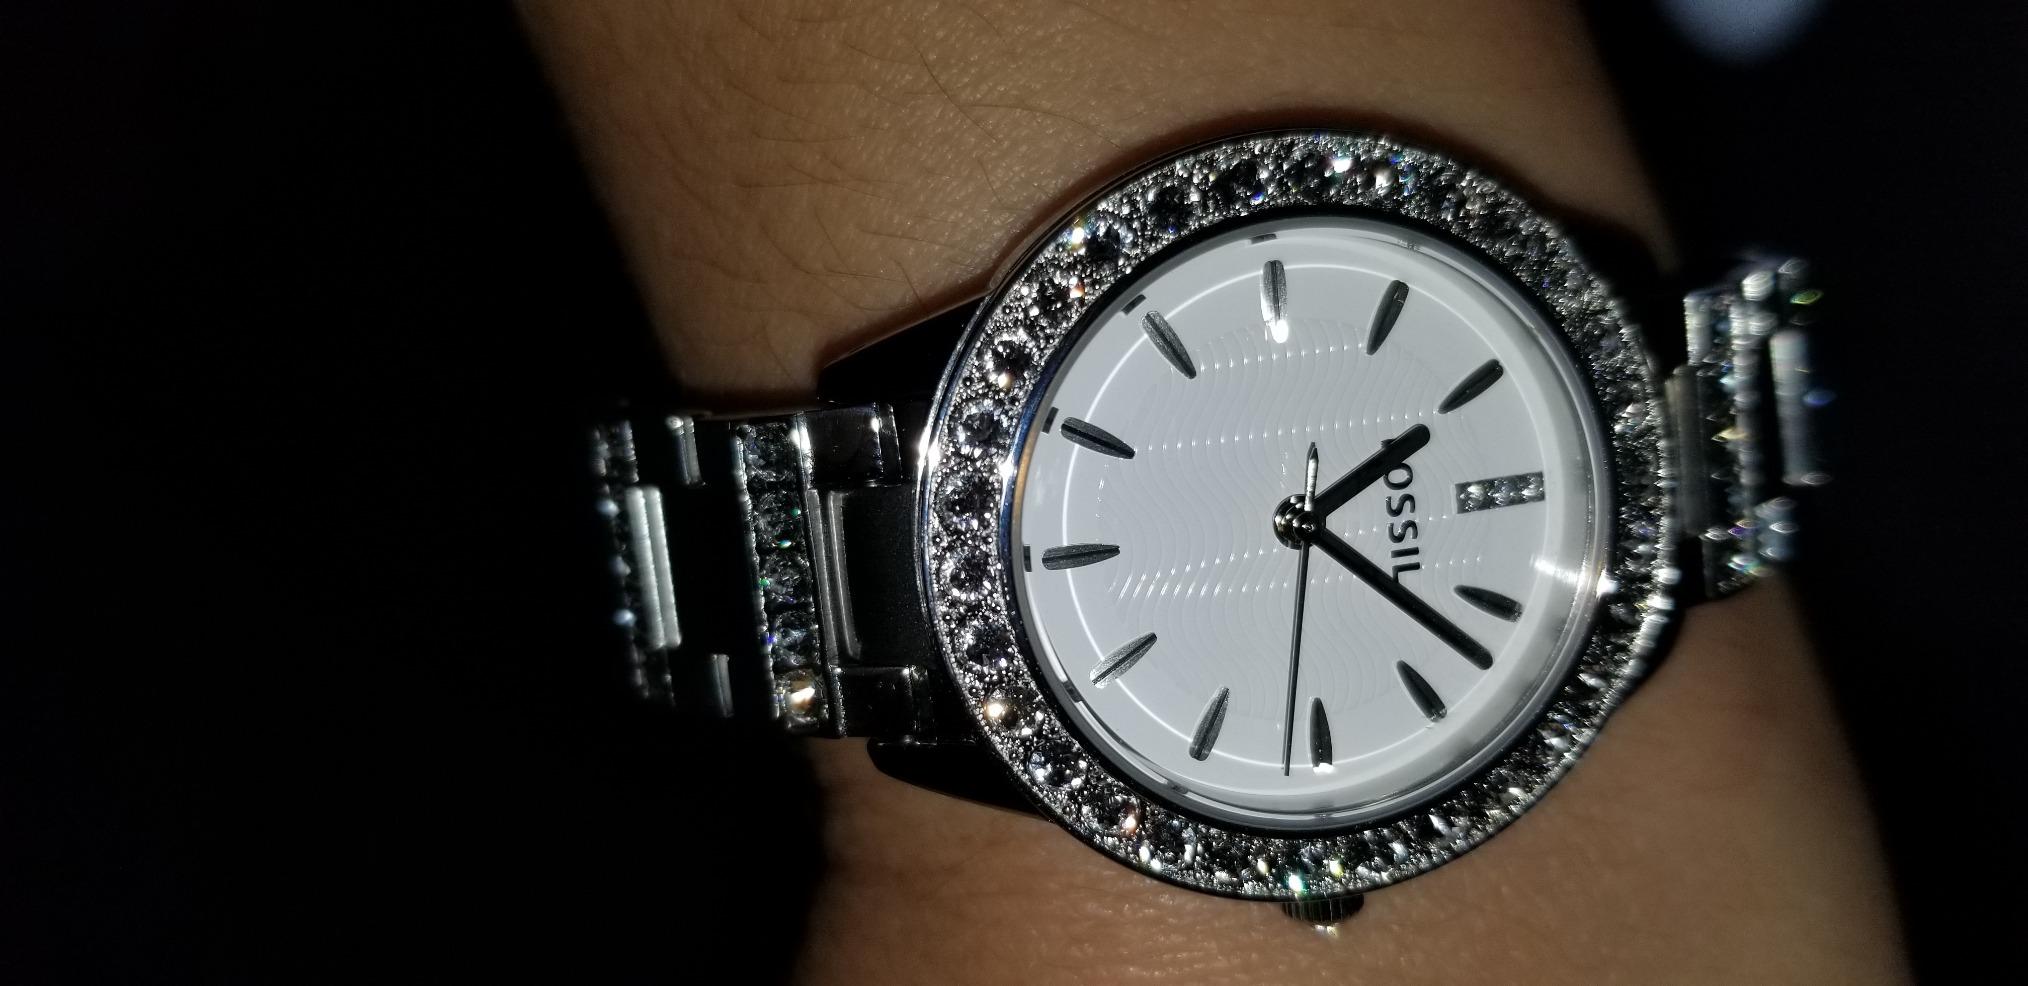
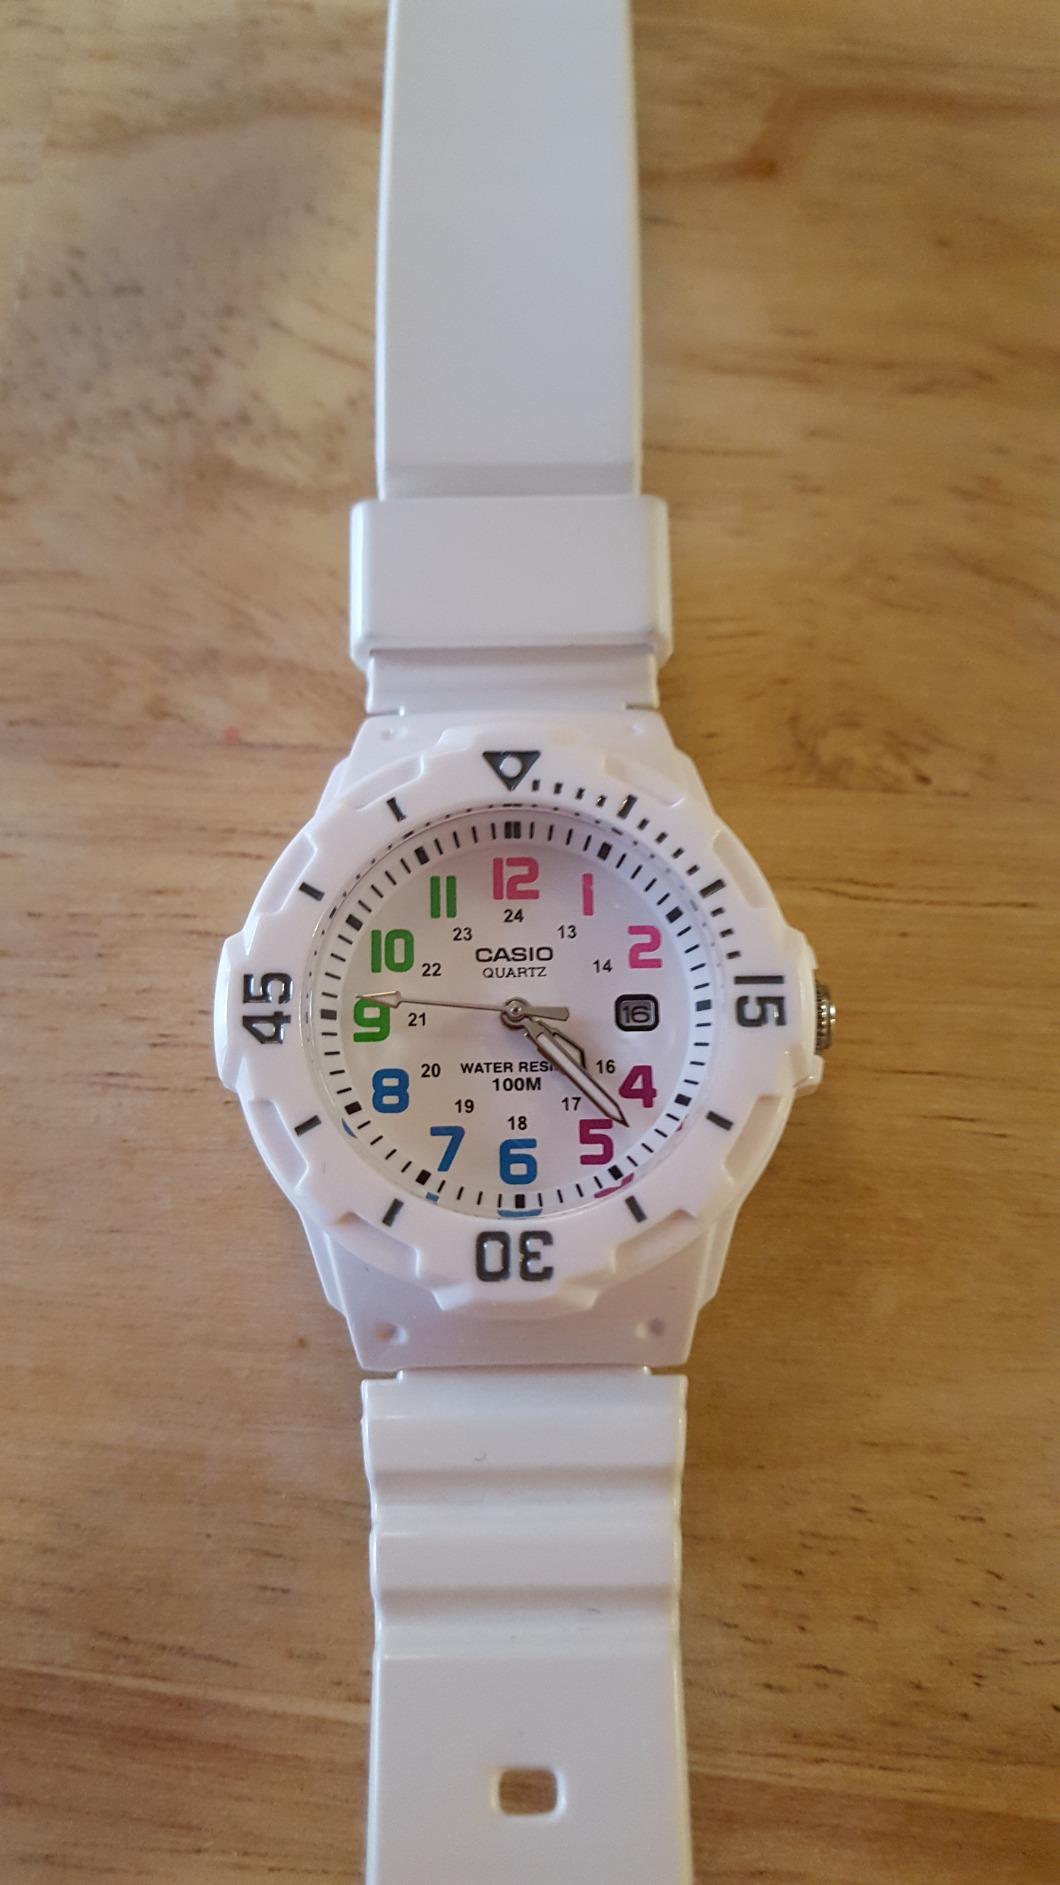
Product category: accessories_watch
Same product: no